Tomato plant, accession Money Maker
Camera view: bottom (45 deg); turntable rotation: 90 degrees
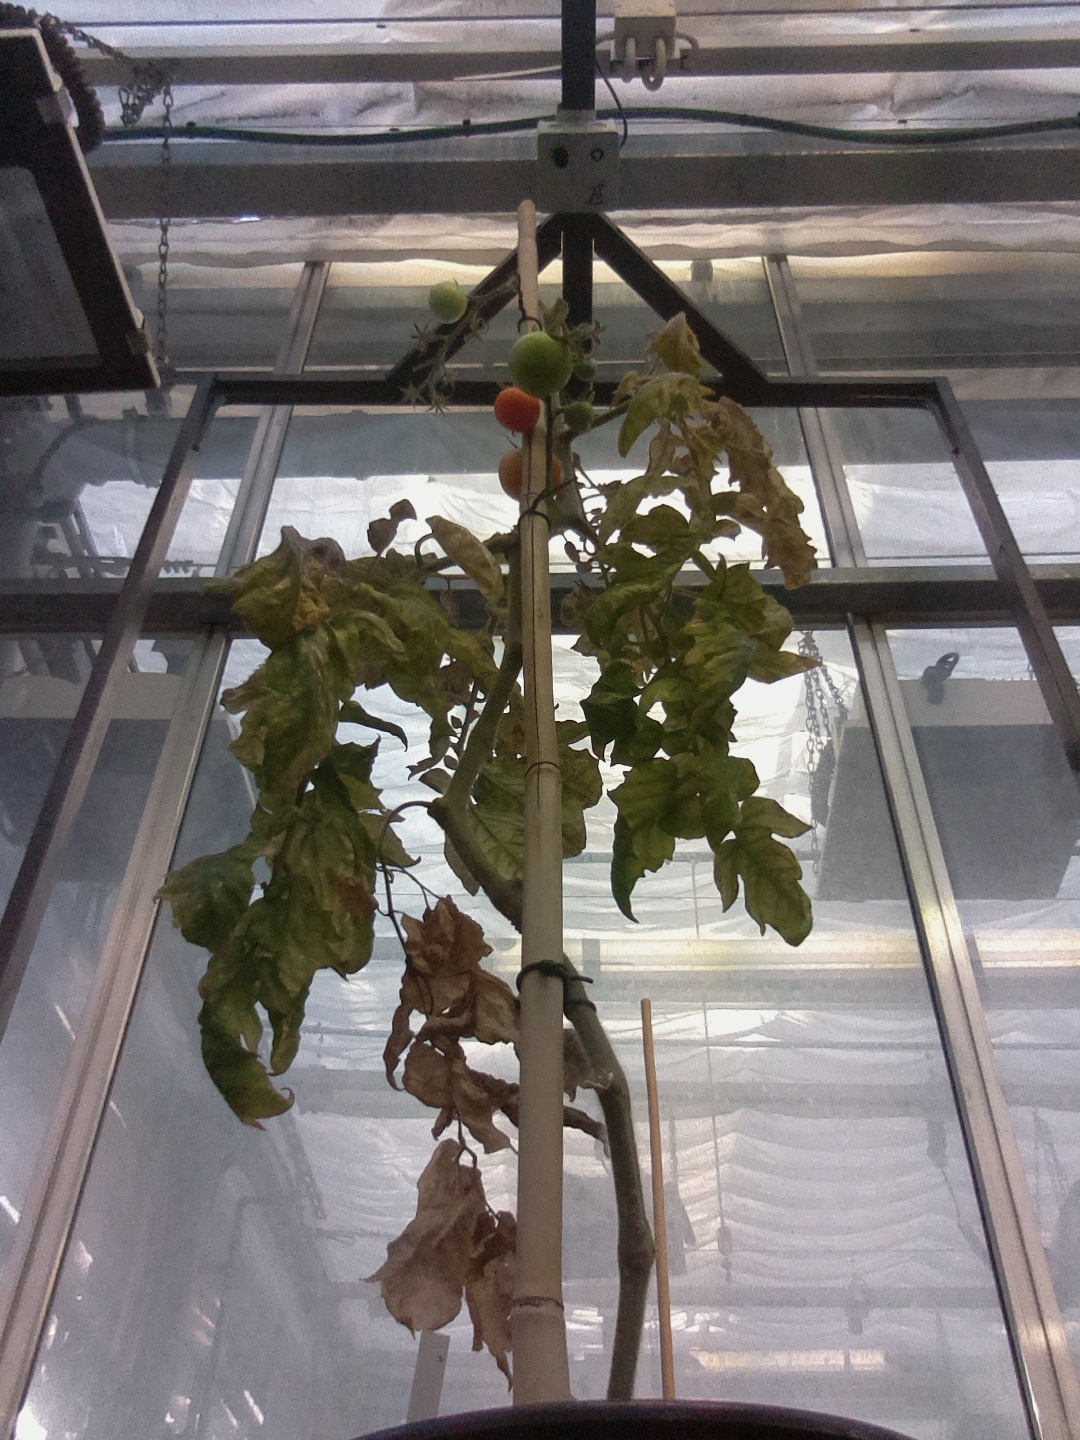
BBCH growth stage 84: 40%-50% of fruits show typical fully ripe color